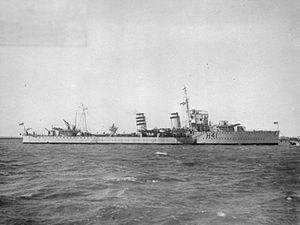
La Classe A de destroyers conventionnels de la Royal Navy construite dans le cadre du programme naval de 1927 comprenait initialement une flottille des 8 navires.
Le HMS Ardent (H41) est un destroyer de classe A lancé pour la Royal Navy en 1929. Durant la Seconde Guerre mondiale, il participe notamment à l'escorte de plusieurs convois de l'Atlantique nord. En juin 1940, alors qu'il escorte le porte-avions HMS Glorious en compagnie du HMS Acasta, il est coulé par les croiseurs de bataille allemands Scharnhorst et Gneisenau lors de l'opération Juno.